Whose Baby?

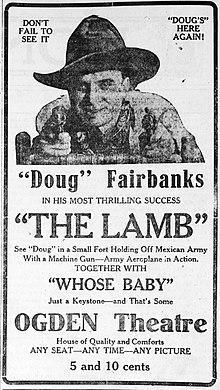
"Whose Baby?" advertised as a double feature with the 1915 film "The Lamb"

Whose Baby? is a 1917 American silent comedy film directed by Clarence G. Badger and starring Gloria Swanson.